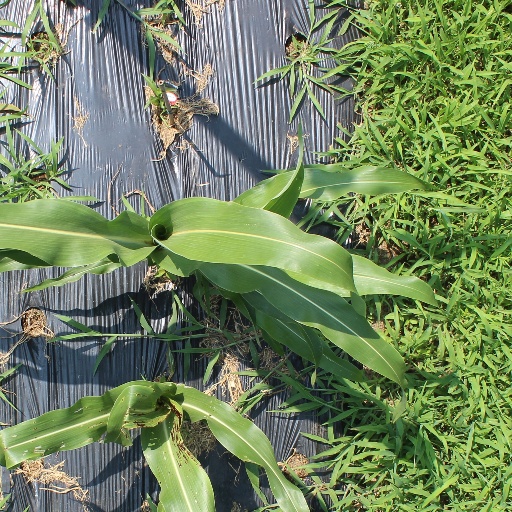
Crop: sorghum